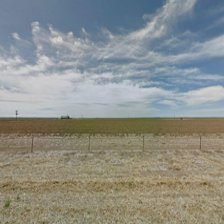
Label: streetView